Miss Universe Czech Republic

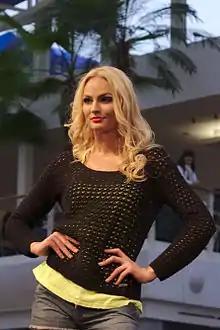
Miss Earth 2012Tereza Fajksová

The Czech Miss was established in 2005 and is organized and produced by Michaela Maláčová, Miss Czechoslovakia 1991 and director of Miss Marketing s.r.o. From 2005 to 2009, the pageant selected a winner to represent the country in Miss Universe, and a first runner up participated in the Miss Earth pageant. In 2010, Czech Miss and its rival pageant, Miss Czech Republic merged under the direction of Maláčová, and two winners were selected. The winner of Czech Miss 2010 competed in Miss Universe 2010 and Czech Miss World 2010 vied in Miss World 2010, while the first runner up competed in Miss Earth 2010 pageant.